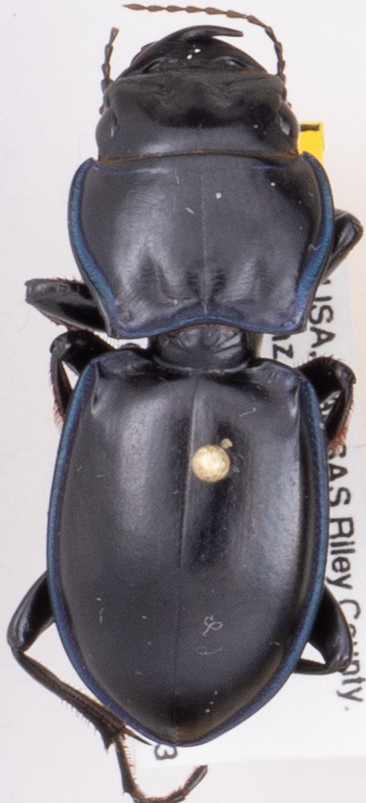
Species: Pasimachus elongatus
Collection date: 2015-08-03
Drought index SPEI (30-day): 1.13
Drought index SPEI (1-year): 0.54
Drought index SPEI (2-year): -0.24